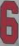
Number: 6